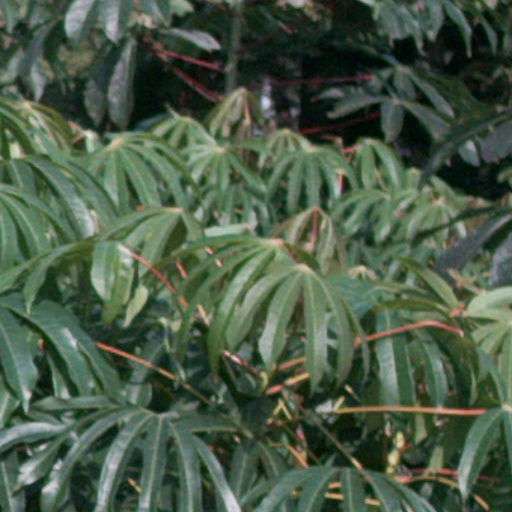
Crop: cassava